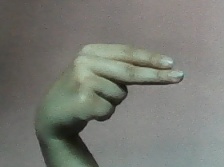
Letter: ain